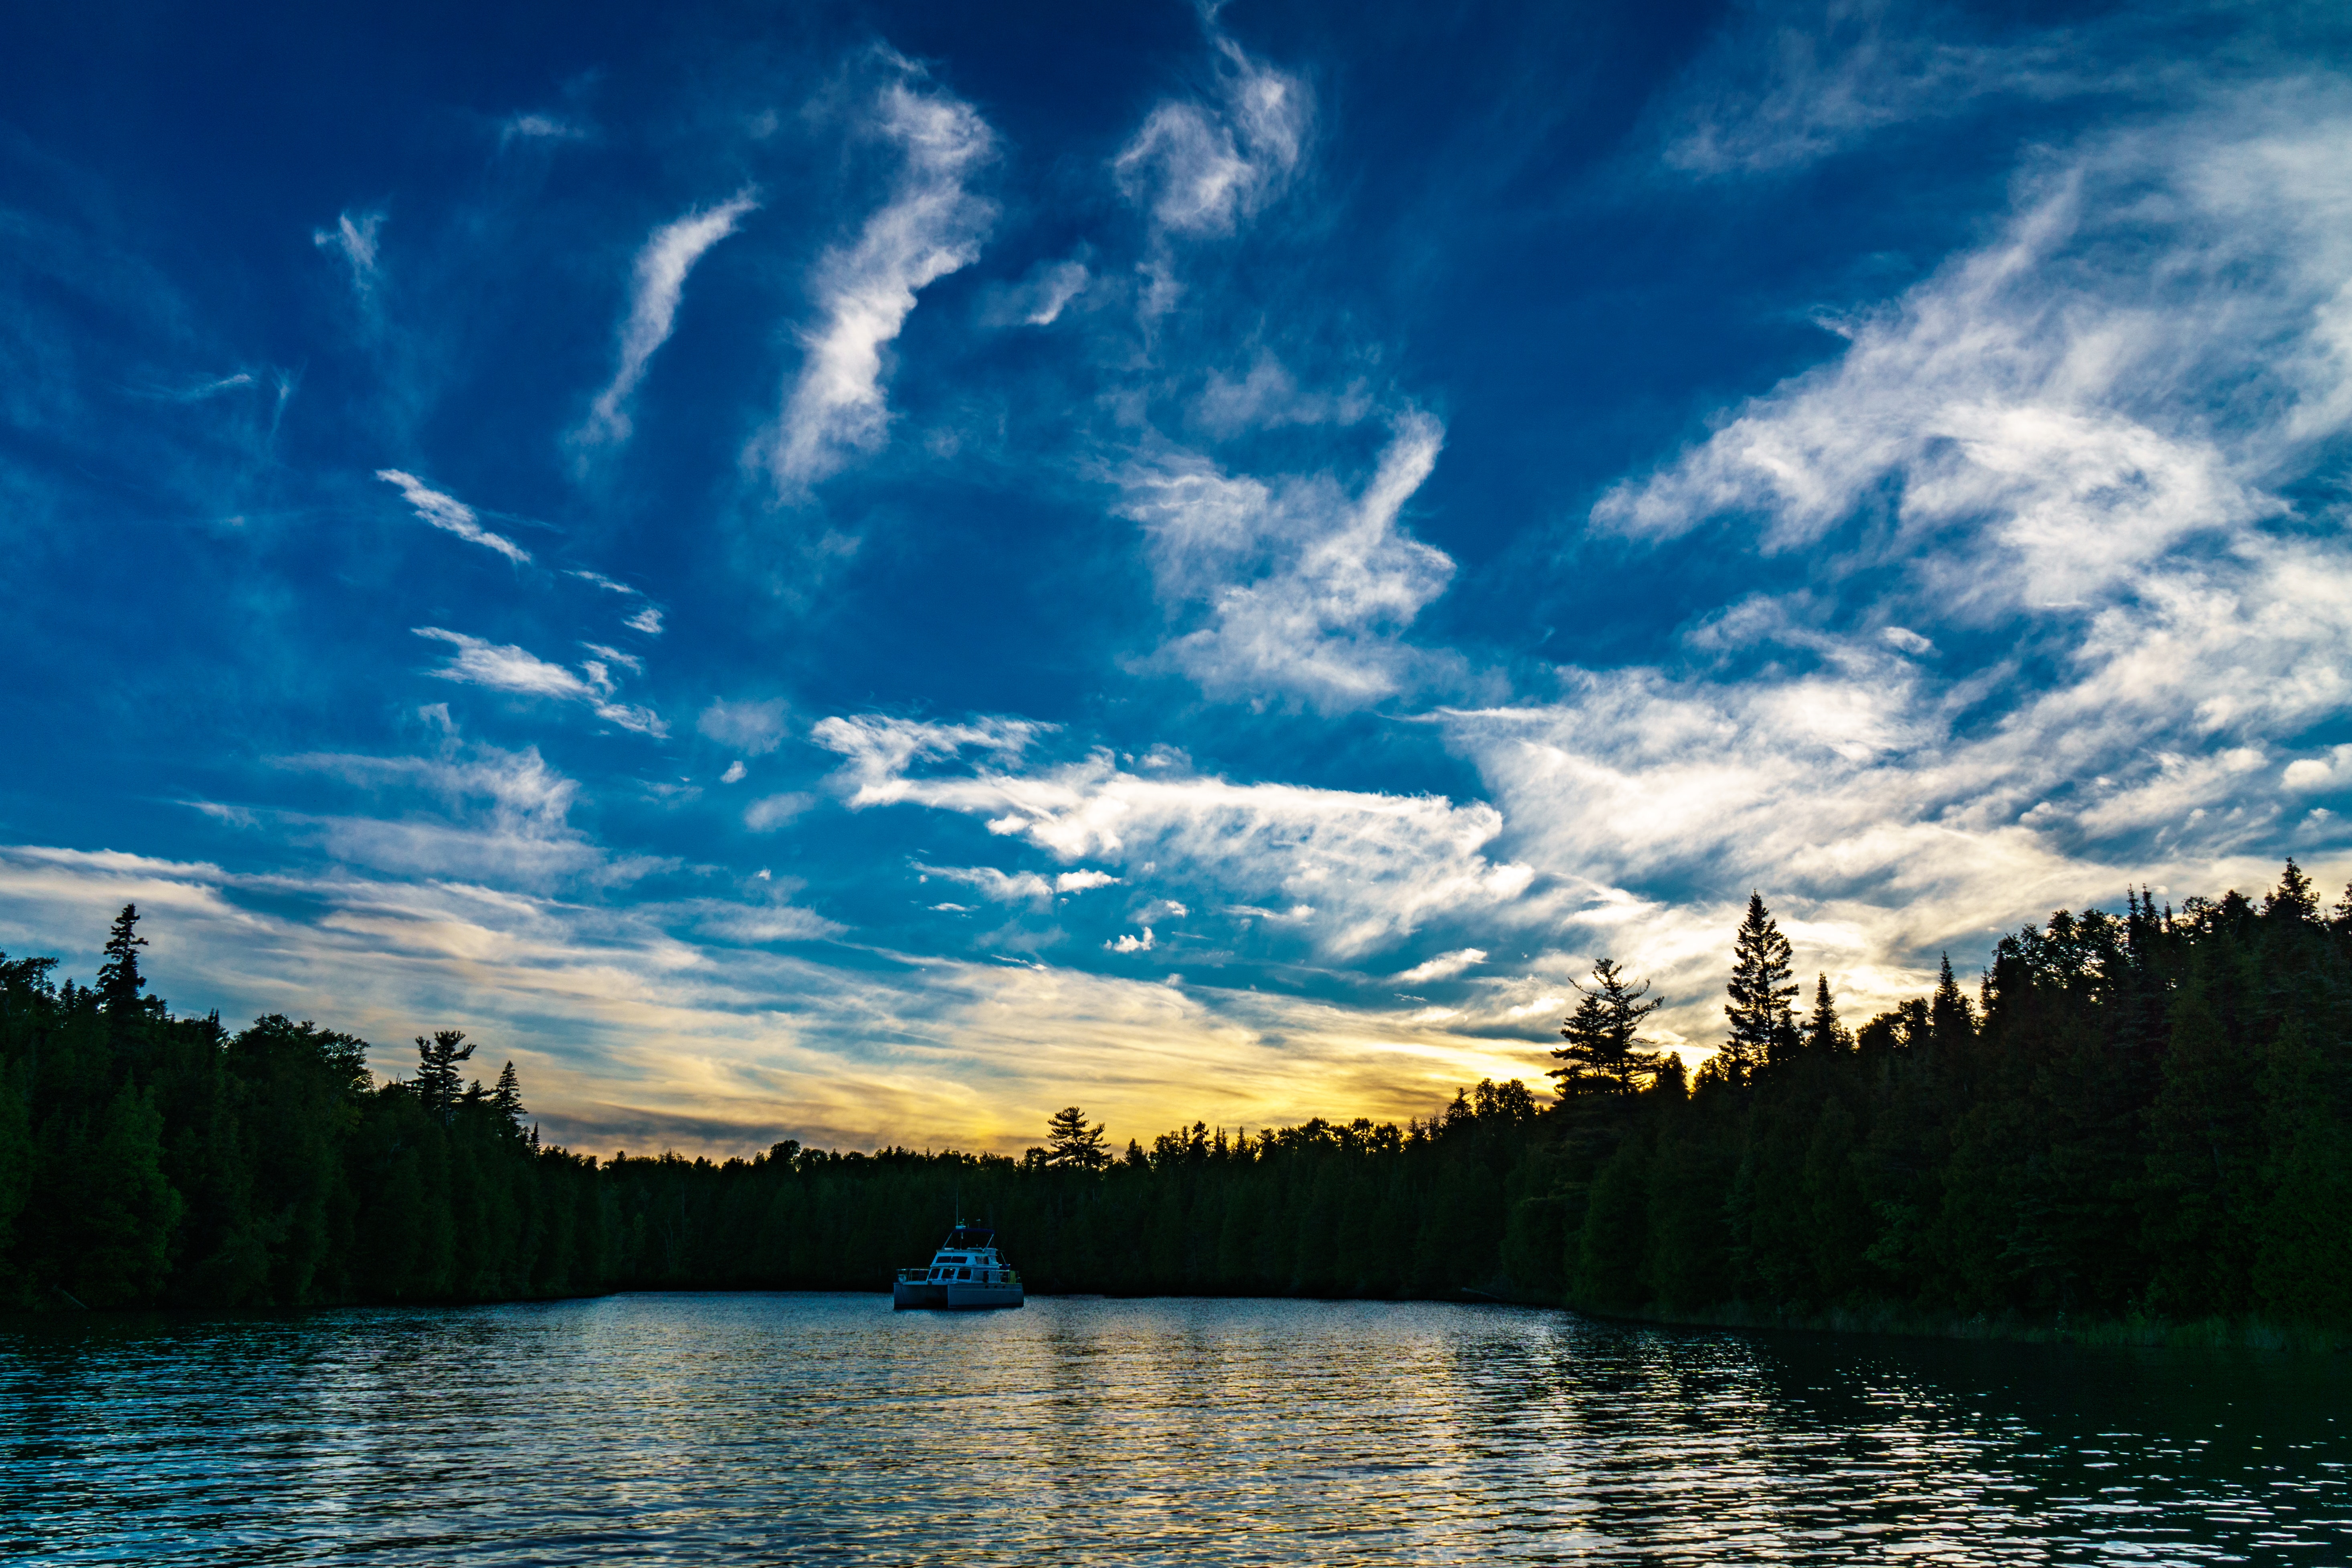
sky, body of water, nature, water, cloud, lake, blue, reflection, tree, daytime, wilderness, river, water resources, evening, reservoir, morning, horizon, mountain, atmosphere, landscape, waterway, bank, calm, cumulus, loch, sunset, sunlight, watercourse, national park, sound, forest, meteorological phenomenon, dusk, ocean, inlet, sea, vacation, lake district, pond, boating